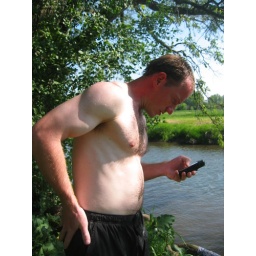
Joel checking for phone messages after we had been swimming in the river on the backside of the farm.